Clare Qualmann

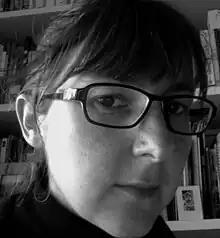
Qualmann in 2011

Clare Qualmann is a British multi-media performance artist based in London, UK. She is a senior lecturer in performing arts at the University of East London and also teaches at London Metropolitan University.